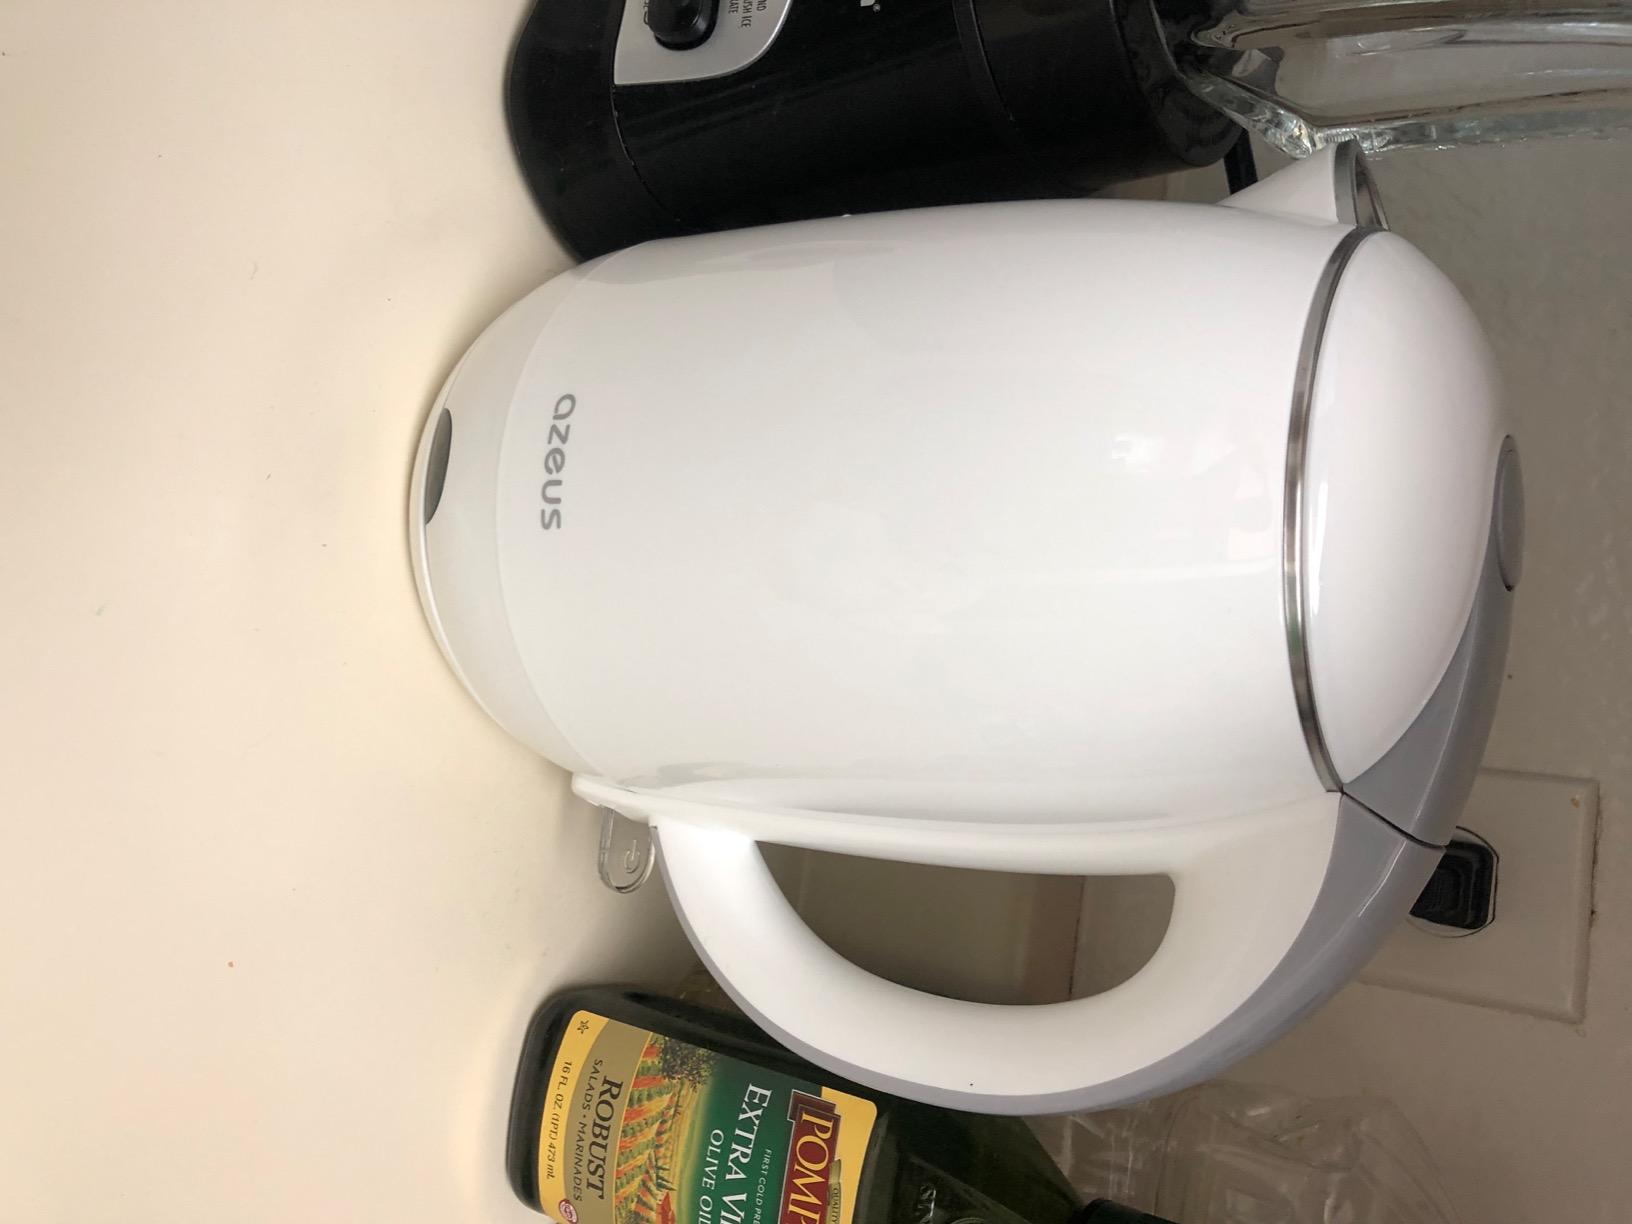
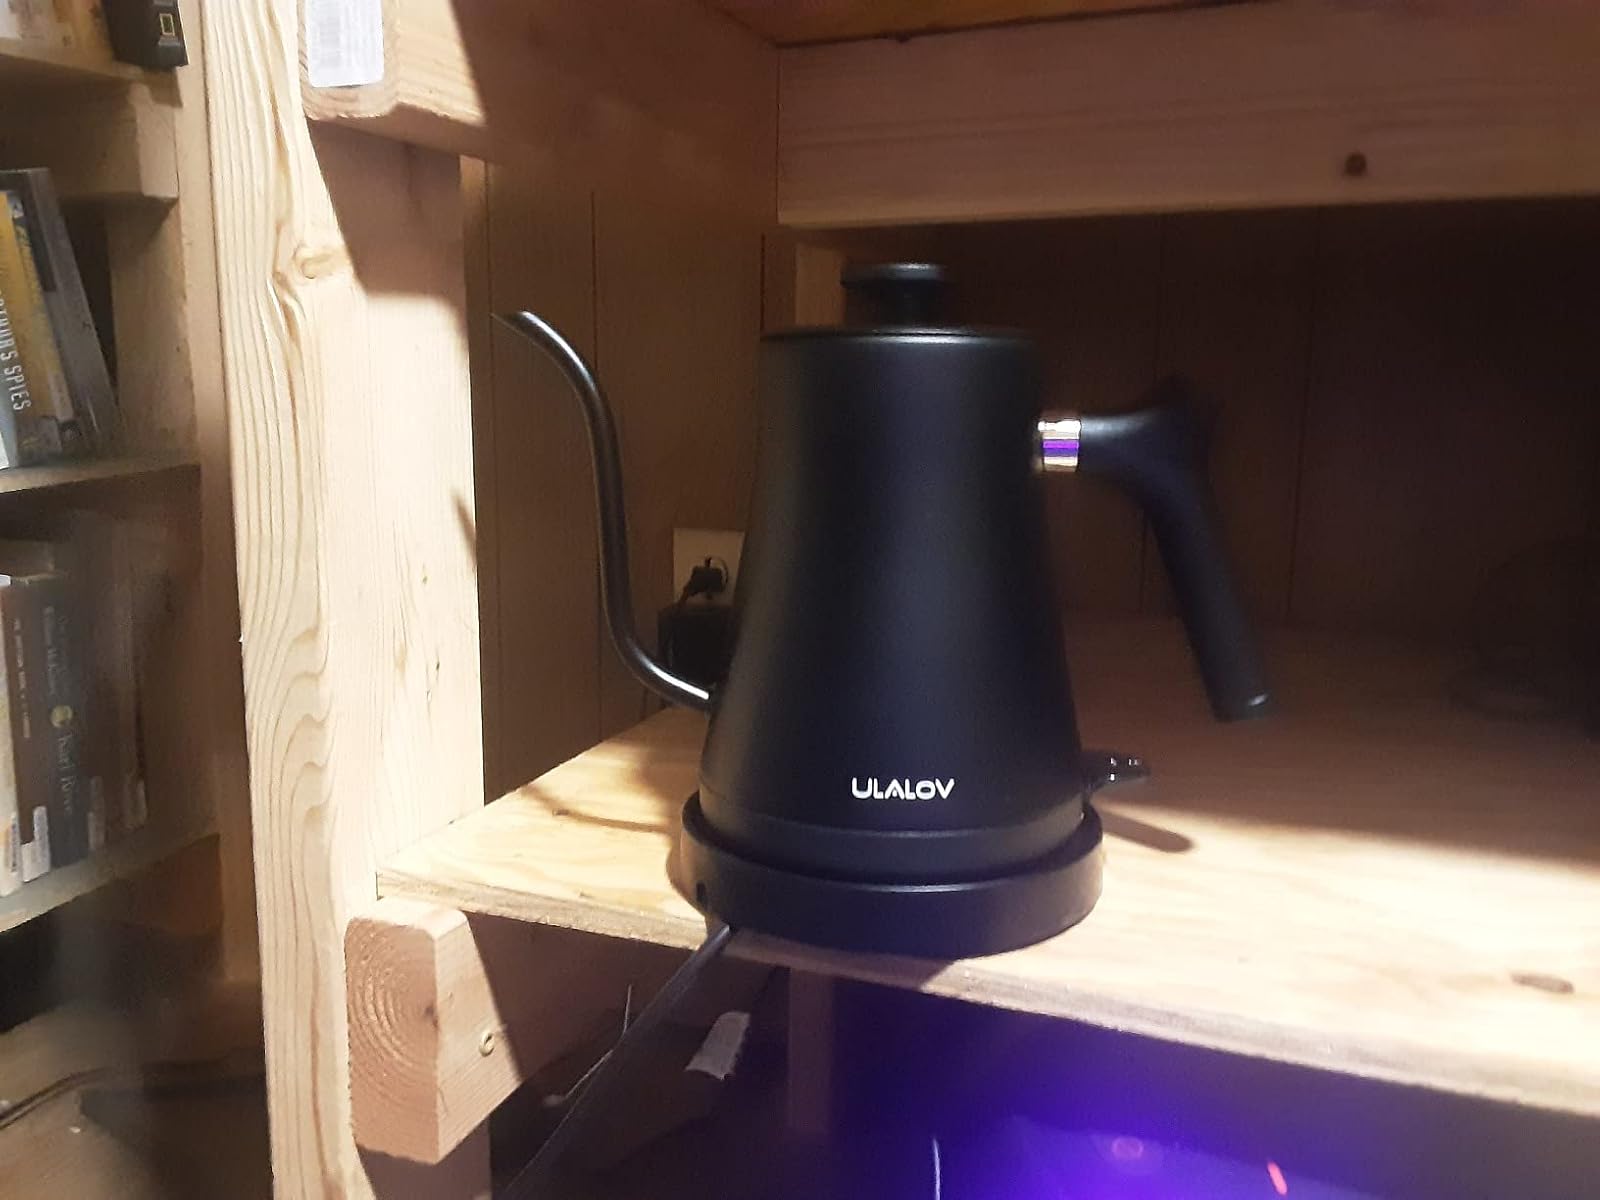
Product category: items_kettle
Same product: no